Personality and image of Elizabeth II

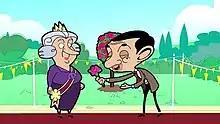
The Queen depicted with Mr. Bean in "".

In the 1950s, as a young woman at the start of her reign, Elizabeth was depicted as a glamorous "fairytale Queen". After the trauma of the Second World War, it was a time of hope, a period of progress and achievement heralding a "new Elizabethan age". Lord Altrincham's accusation in 1957 that her speeches sounded like those of a "priggish schoolgirl" was an extremely rare criticism. In the late 1960s, attempts to portray a more modern image of the monarchy were made in the television documentary "Royal Family" and by televising Prince Charles's investiture as Prince of Wales. Her wardrobe developed a recognisable, signature style driven more by function than fashion. She dressed with an eye toward what was appropriate, rather than what was in vogue. In public, she took to wearing mostly solid-colour overcoats and decorative hats, allowing her to be seen easily in a crowd. Her wardrobe was handled by a team that included five dressers, a dressmaker, and a milliner.